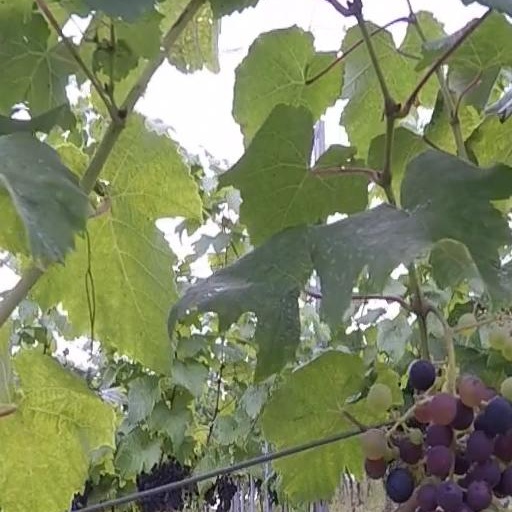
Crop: grape